List of first women mayors in the United States

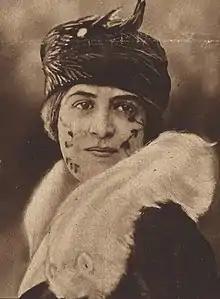
Marian Newhall Horwitz was the first woman mayor in Florida, and anywhere in the South

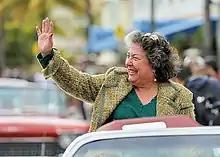
Matti Herrera Bower is the first woman to serve as Mayor of Miami Beach, Florida.

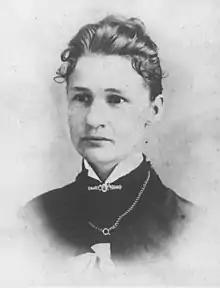
Susanna M. Salter was the first woman to serve as mayor in the United States.

Joanne L. Howell, first female mayor of Bernards Township, New Jersey. Started the town recycling program.